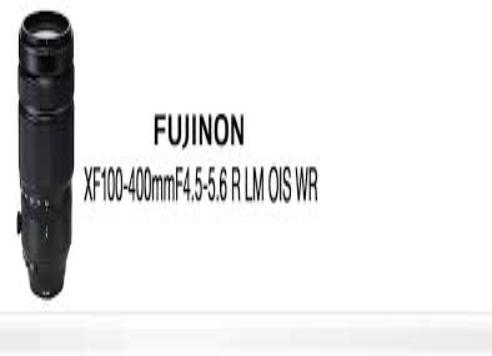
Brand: Fujinon
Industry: Electronic